Marian art in the Catholic Church

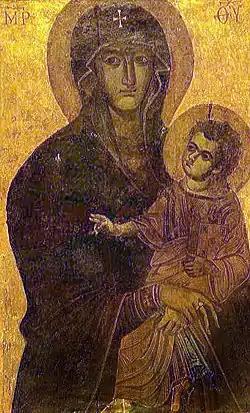
Salus Populi Romani, a popular icon in Rome.

Art has been an integral element of Catholic identity since Late antiquity. Medieval Catholicism cherished relics and pilgrimages to visit them were common. Churches and specific works of art were commissioned to honor the saints and the Virgin Mary has always been seen as the most powerful intercessor among all saints—her depictions being the subject of veneration among Catholics worldwide.